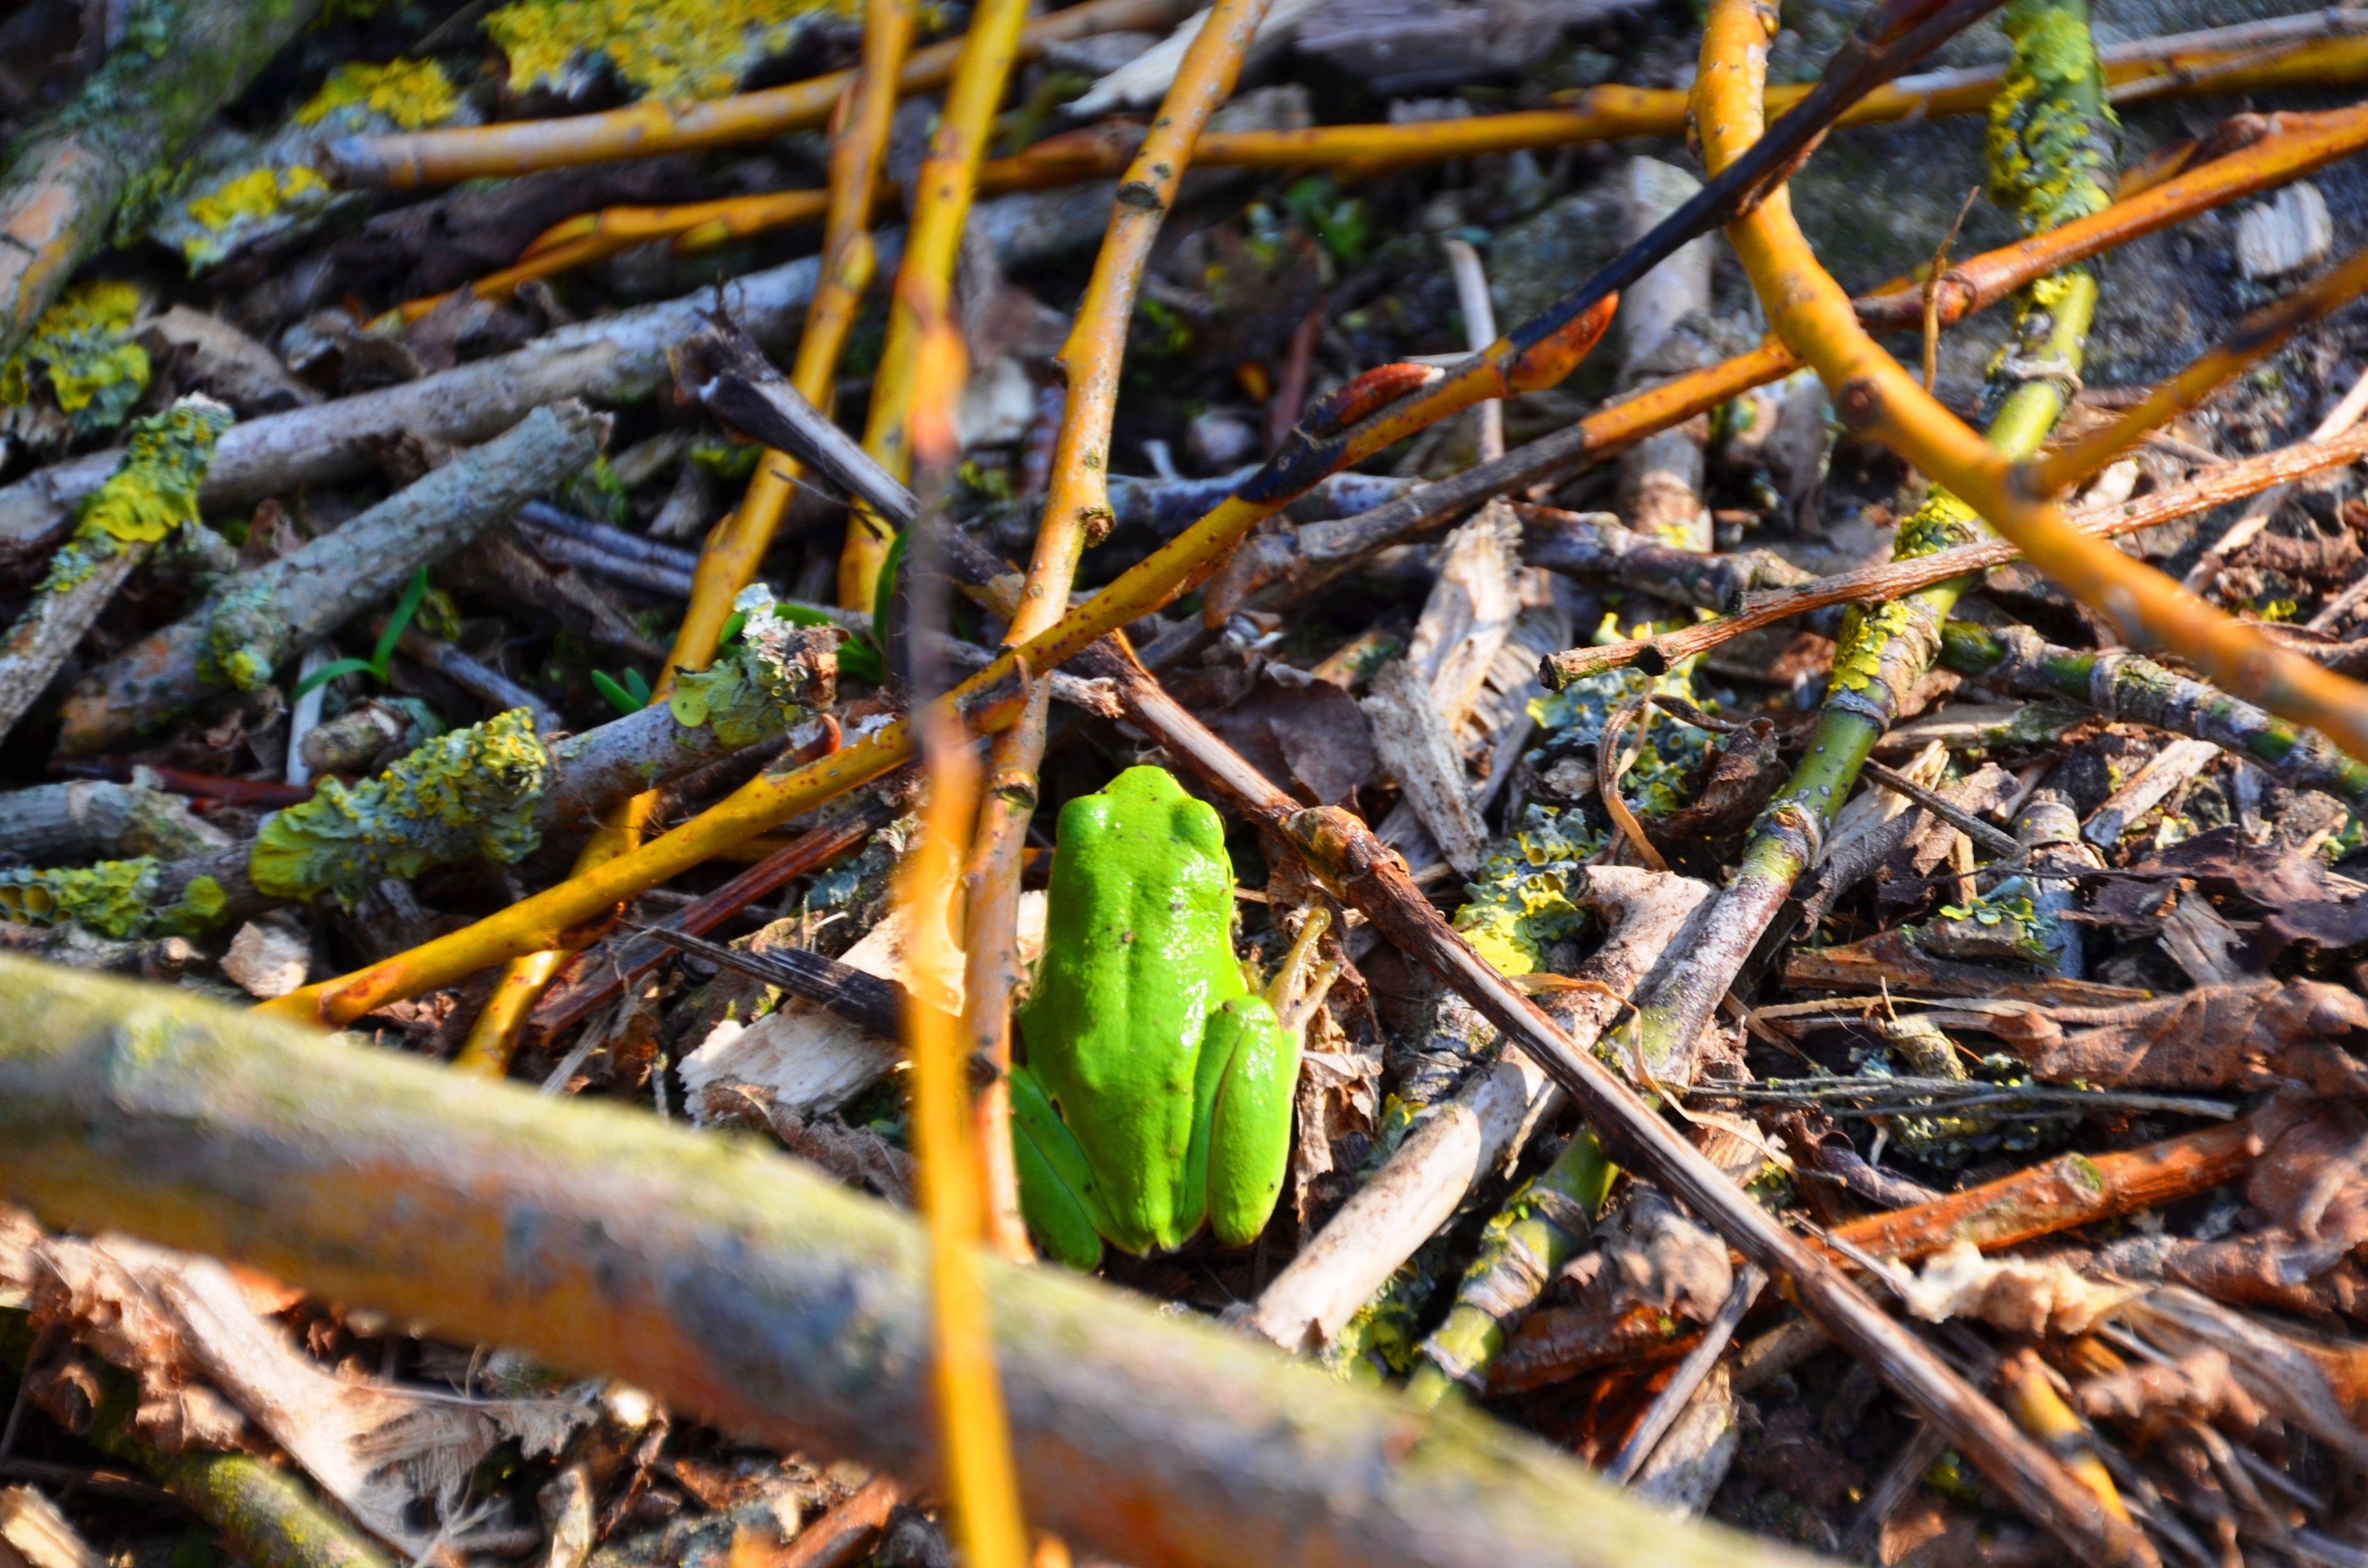
tree, nature, forest, grass, branch, plant, leaf, flower, wildlife, green, jungle, produce, autumn, soil, frog, garden, flora, fauna, tree frog, undergrowth, woodland, amphibians, habitat, natural environment